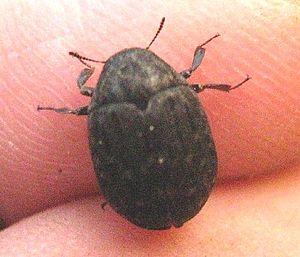
Les Byrrhidae forment une famille d'insectes coléoptères phytophages.